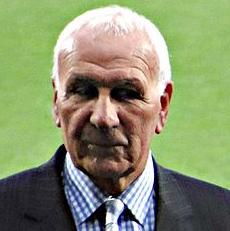
Age: 72